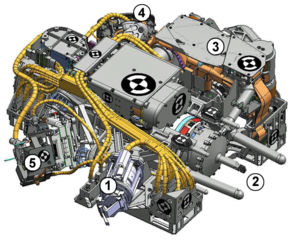
Porte-outils situé au bout du bras du rover martien de la NASA MSL (Curiosity). Les outils sont les suivants
Mars Science Laboratory est une mission d'exploration de la planète Mars à l'aide d'un astromobile développé par le centre JPL associé à l'agence spatiale américaine de la NASA. La sonde spatiale est lancée le 26 novembre 2011 par un lanceur Atlas V. Le site d'atterrissage, sur lequel la sonde spatiale s'est posée le 6 août 2012, se situe dans le cratère Gale. Celui-ci présente dans un périmètre restreint donc compatible avec l'autonomie du rover, des formations reflétant les principales périodes géologiques de la planète dont celle — le Noachien — qui aurait pu permettre l'apparition d'organismes vivants. Au cours de sa mission, l'astromobile, nommé Curiosity, va rechercher si un environnement favorable à l'apparition de la vie a existé, analyser la composition minéralogique, étudier la géologie de la zone explorée et collecter des données sur la météorologie et les radiations qui atteignent le sol de la planète. La durée de la mission est fixée initialement à une année martienne soit environ 669 sols ou 687 jours terrestres.